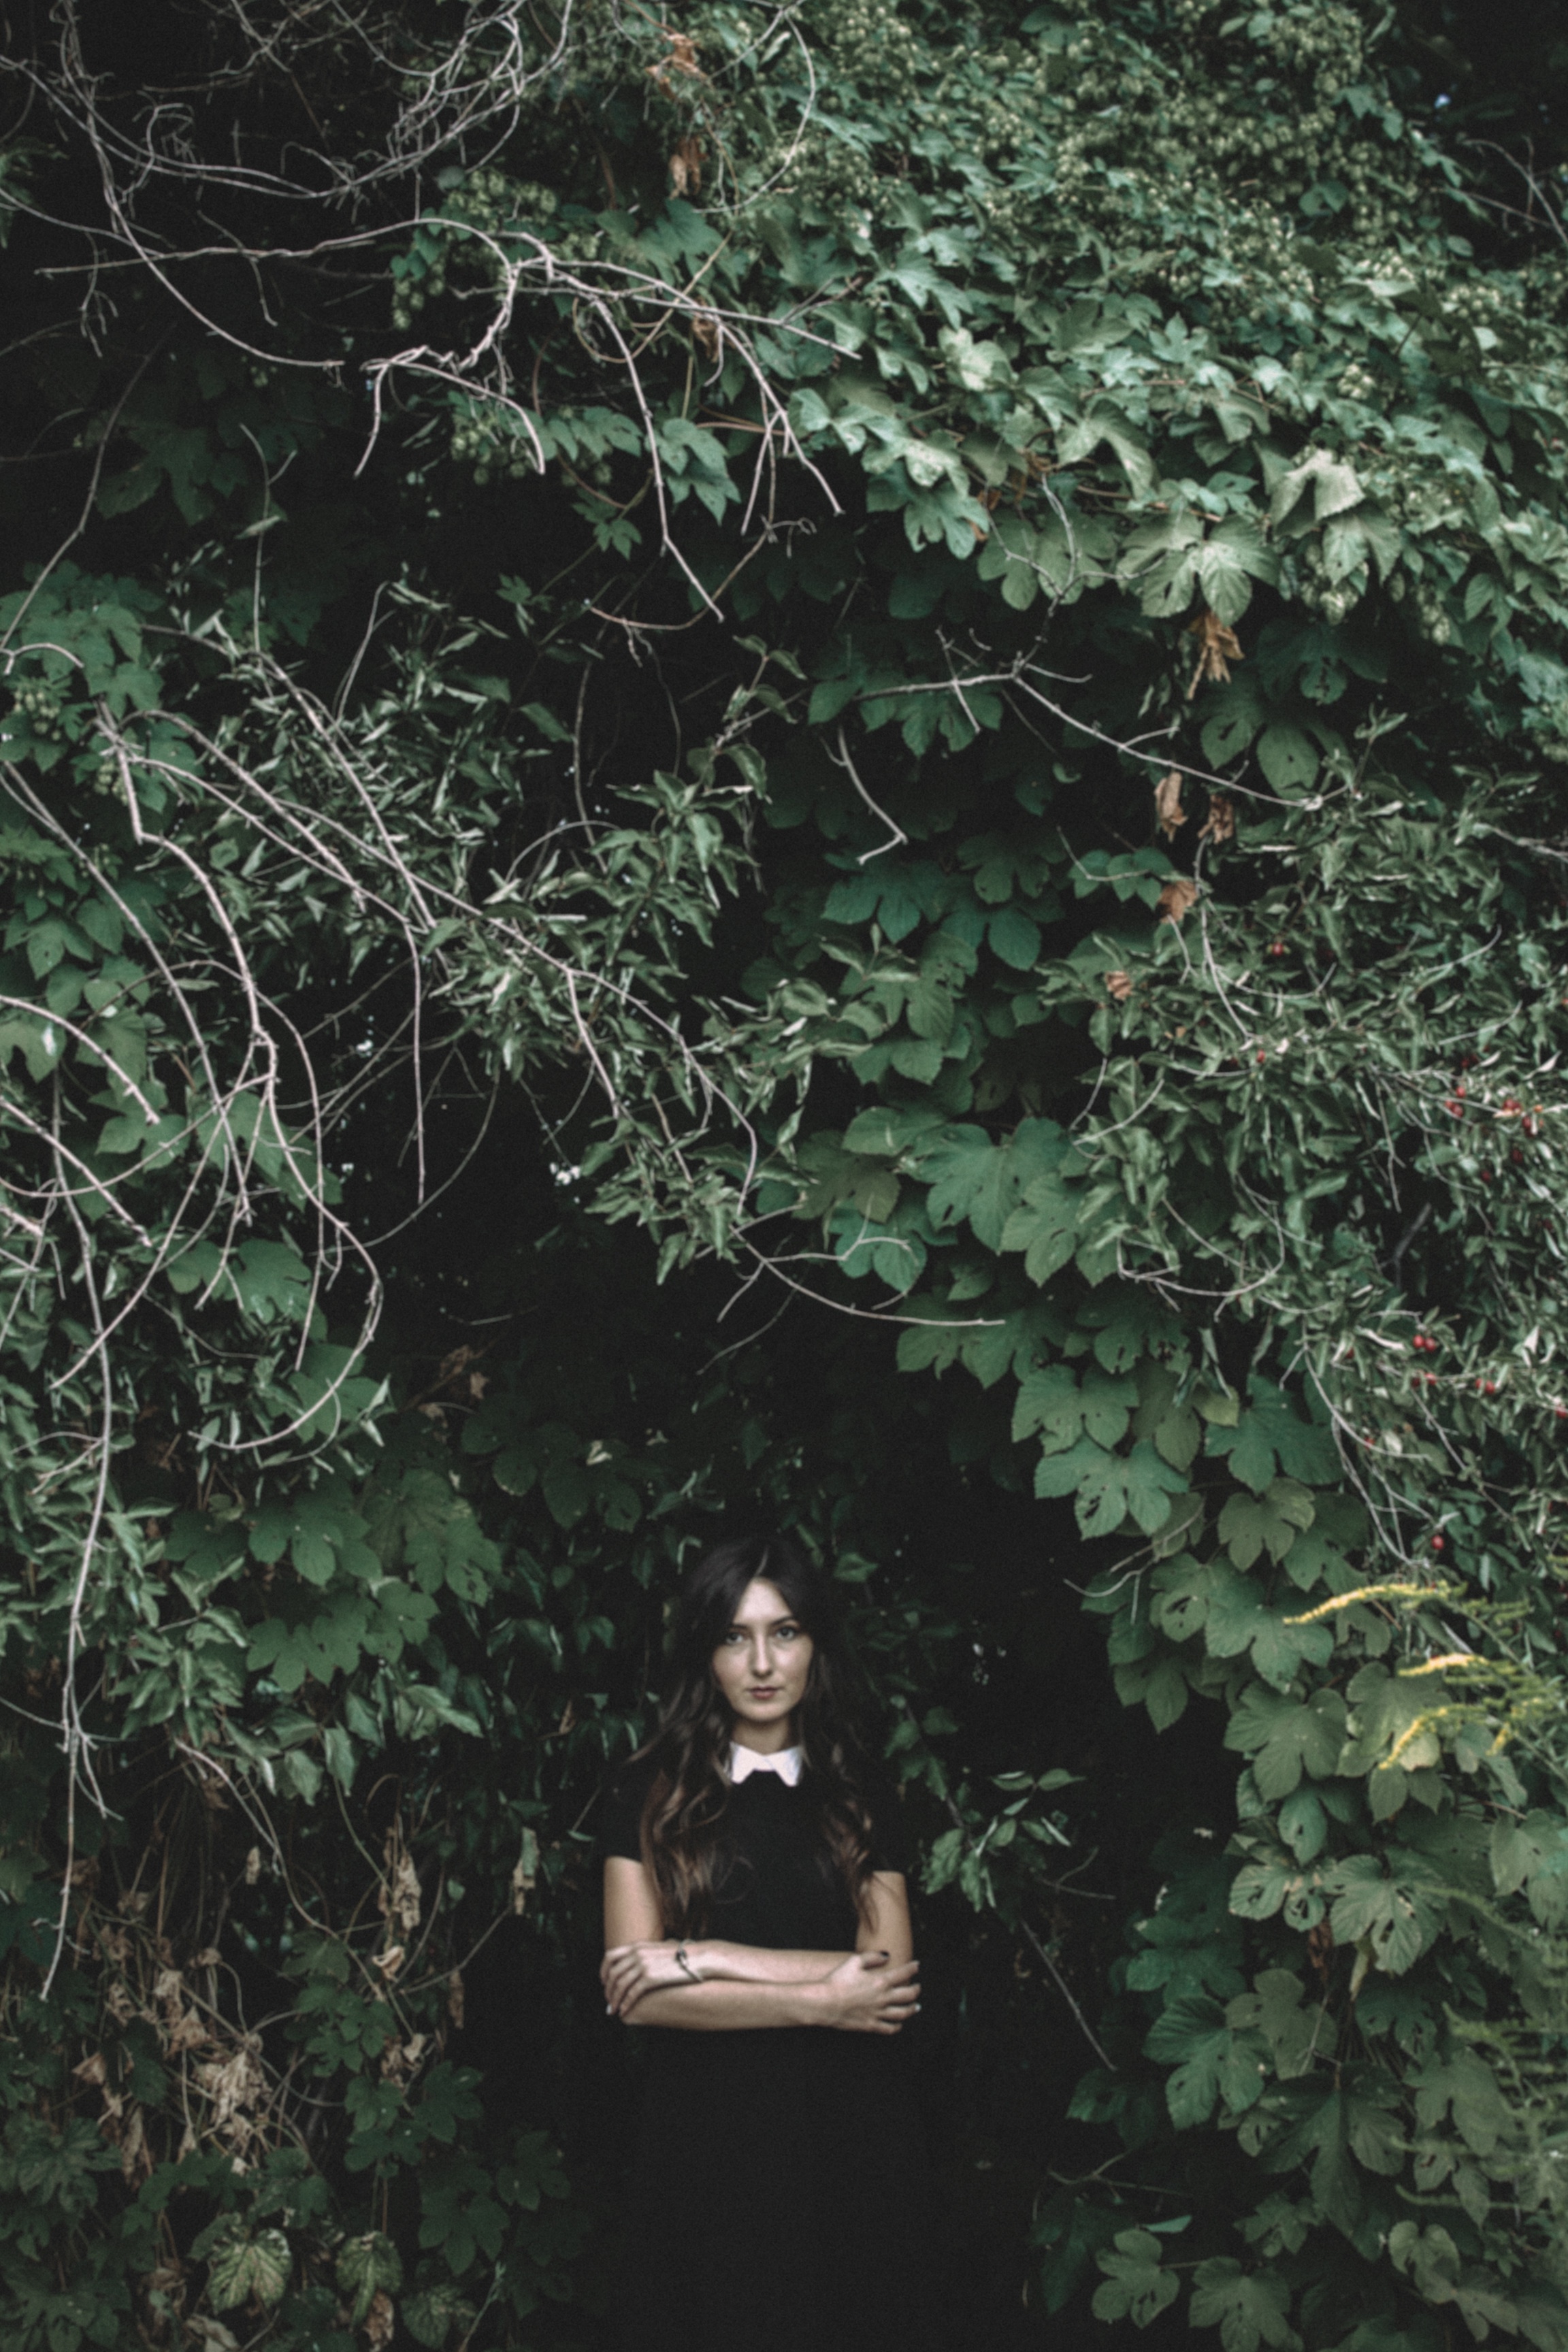
tree, nature, forest, branch, plant, sunlight, leaf, flower, green, jungle, autumn, darkness, botany, flora, rainforest, woodland, habitat, natural environment, woody plant